Vlerick Business School

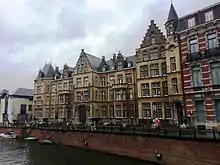
Vlerick Business School in Ghent, Belgium

The building of its Ghent campus since 2007 was built in 1905 by Mgr Antoon Stillemans, as the major seminary of the Ghent diocese. The diocese then sold the building to the province.